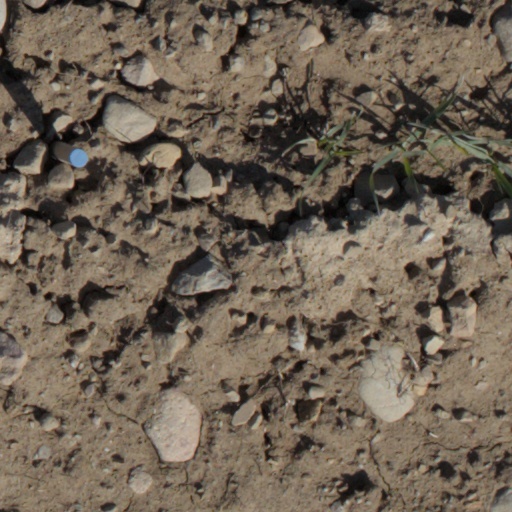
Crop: wheat